Whitman Mayo

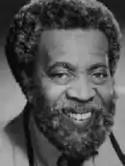

Whitman Blount Mayo Jr. (November 15, 1930 – May 22, 2001) was an American actor, best known for his role as Grady Wilson on the 1970s television sitcom "Sanford and Son".